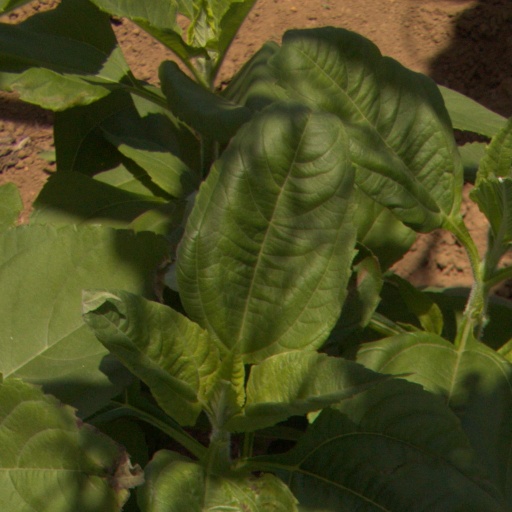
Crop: Jerusalem artichoke